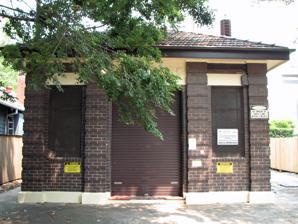
Building: Double Bay Compressed Air Ejector Station
Country: Australia
Year built: 1896
This article relies largely or entirely on a single source . Relevant discussion may be found on the talk page . Please help improve this article by introducing  citations to additional sources . Find sources: "Double Bay Compressed Air Ejector Station" – news · newspapers · books · scholar · JSTOR ( March 2022 ) Historic site in New South Wales, Australia Double Bay Compressed Air Ejector Station Double Bay Compressed Air Ejector Station Location Cross Street, Double Bay , Municipality of Woollahra , New South Wales , Australia Coordinates 33°52′37″S 151°14′41″E / 33.8769°S 151.2447°E / -33.8769; 151.2447 Built 1895–1896 Architect New South Wales Department of Public Works Owner Sydney Water New South Wales Heritage Register Official name Double Bay Compressed Air Ejector Station; Double Bay Sewage Ejector Station No 1 (decommissioned) Type State heritage (built) Designated 18 November 1999 Reference no. 1324 Type Other - Utilities - Sewerage Category Utilities - Sewerage Builders New South Wales Department of Public Works Location of Double Bay Compressed Air Ejector Station in Sydney Show map of Sydney Double Bay Compressed Air Ejector Station (Australia) Show map of Australia The Double Bay Compressed Air Ejector Station is a heritage-listed former sewage pumping station (SPS87) and now decommissioned sewerage infrastructure in Jamberoo Lane, Double Bay , adjacent to the rear boundary of 63 William Street, in the Municipality of Woollahra local government area of New South Wales , Australia. The site of the pumping station and the State Heritage Register curtilage is shown on SHR:01324–Plan 2019, reproduced on the internet page referenced here. The Ejector Station was designed and built from 1895 to 1896 by the New South Wales Department of Public Works . It is also known as Double Bay Sewage Ejector Station No. 1 (decommissioned). The property is owned by Sydney Water , an agency of the Government of New South Wales . It was added to the New South Wales State Heritage Register on 18 November 1999. History In 1859, Sydney 's sewerage system consisted of five outfall sewers which drained to Sydney Harbour . By the 1870s, the harbour had become grossly polluted and, as a result, the government established the Sydney City and Suburban Health Board to investigate an alternative means of disposing of the City's sewage. This led to the construction of two gravitation sewers in 1889 by the Public Works Department (PWD): a northern sewer being the Bondi Ocean Outfall Sewer (BOOS) and a southern sewer draining to a sewage farm at Botany Bay . Low-lying areas around the Harbour which could not gravitate to the new outfall sewers continued to drain to the old City Council sewers. Low-level pumping stations were therefore needed to collect the sewage from such areas and pump it by means of additional sewers known as rising mains, to the main gravitation system. The first low-level area serviced was in Double Bay , where the PWD constructed five compressed air ejectors in 1898 and which served the BOOS until 1929. The first comprehensive low-level sewerage system began at the beginning of the 20th century when the Public Works Department built a group of 20 low-level pumping stations around the foreshores of the inner harbour and handed them over to the Metropolitan Board of Water Supply and Sewerage in 1904. Overall, greater Sydney now has over 600 low-level sewage pumping stations. Description The Double Bay Sewage Ejector Station No. 1 is located under the road surface of Cross Street. It consists of a steel caisson approximately 3 metres (9.8 ft) diameter which received sewage through a reflux valve. When full, a float operated valve then allows compressed air to pressurise the vessel, closing the inlet reflux valve and forcing the sewage up the rising main into a receiving manhole on the main gravity sewer. The depth from road surface to the top of the ejector equipment is 3.35 metres (11.0 ft). The compressor station was located near the intersection of Bay Street and New South Head Road . The steel caisson is 2.97 metres (9 ft 9 in) wide and carries the inscription, "Pope Maher and Co Sydney 1896 Darlington Iron Works". Other inscriptions on the equipment read, "Shone and Aults Patent Manufactured by Hughes and Lancaster London Nos. 438 and 447, 1896". Modifications and dates The steel caisson has been filled with sand. Heritage listing As at 24 August 2005, Double Bay Sewage Ejector Station No. 1 remains is of historic and technical/research significance. Historically, it was the first low level sewage pumping station constructed to serve Sydney in 1898 and is the only surviving ejector station of the five originally built to serve Double Bay. It is also significant for its historically integral association with the Bondi Ocean Outfall Sewer which it served. It has high scientific significance, having educational potential to reveal information about the shone ejector principle of lifting sewage by means of compressed air, which was superseded by present-day electrical pumps. The remnant fabric is now unique and of high archaeological value. Double Bay Compressed Air Ejector Station was listed on the New South Wales State Heritage Register on 18 November 1999 having satisfied the following criteria. The place is important in demonstrating the course, or pattern, of cultural or natural history in New South Wales. The Double Bay Sewage Ejector Station No. 1 site is the only known remaining Shone Ejector Station of five which were constructed by the PWD in 1896 and the immediately following years. It is associated histrocially with the Bondi Ocean Outfall Sewer, which it served. This marked the beginning of the provision of sewerage for Sydney's low level areas. The place is important in demonstrating aesthetic characteristics and/or a high degree of creative or technical achievement in New South Wales. Item is an underground station and does not have any notable outstanding aesthetic values. The place has potential to yield information that will contribute to an understanding of the cultural or natural history of New South Wales. The station has high educational potential to reveal information about the ejector principle, which was at its time an effective system for pumping liquids with a high solid content that was superseded by modern, special purpose electrical pumps. The place possesses uncommon, rare or endangered aspects of the cultural or natural history of New South Wales. The Double Bay Ejector Station No. 1 (and its remaining fabric and components) are unique as the first low level station to serve Sydney and is the only known remaining Shone Ejector of the five constructed in Double Bay. The place is important in demonstrating the principal characteristics of a class of cultural or natural places/environments in New South Wales. The Double Bay Ejector Station No. 1 is a representative example of a low level sewage pumping station with a Shone Ejector. See also Bondi Ocean Outfall Sewer Media related to Double Bay Compressed Air Ejector Station at Wikimedia Commons References